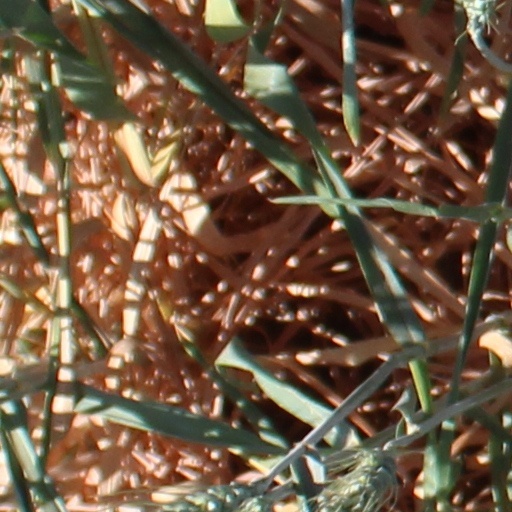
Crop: wheat